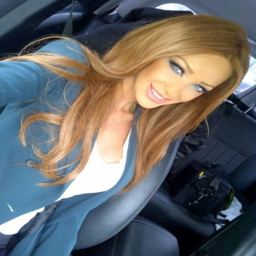
this broad looks like a wannabe barbie doll , but the hair color is pretty .